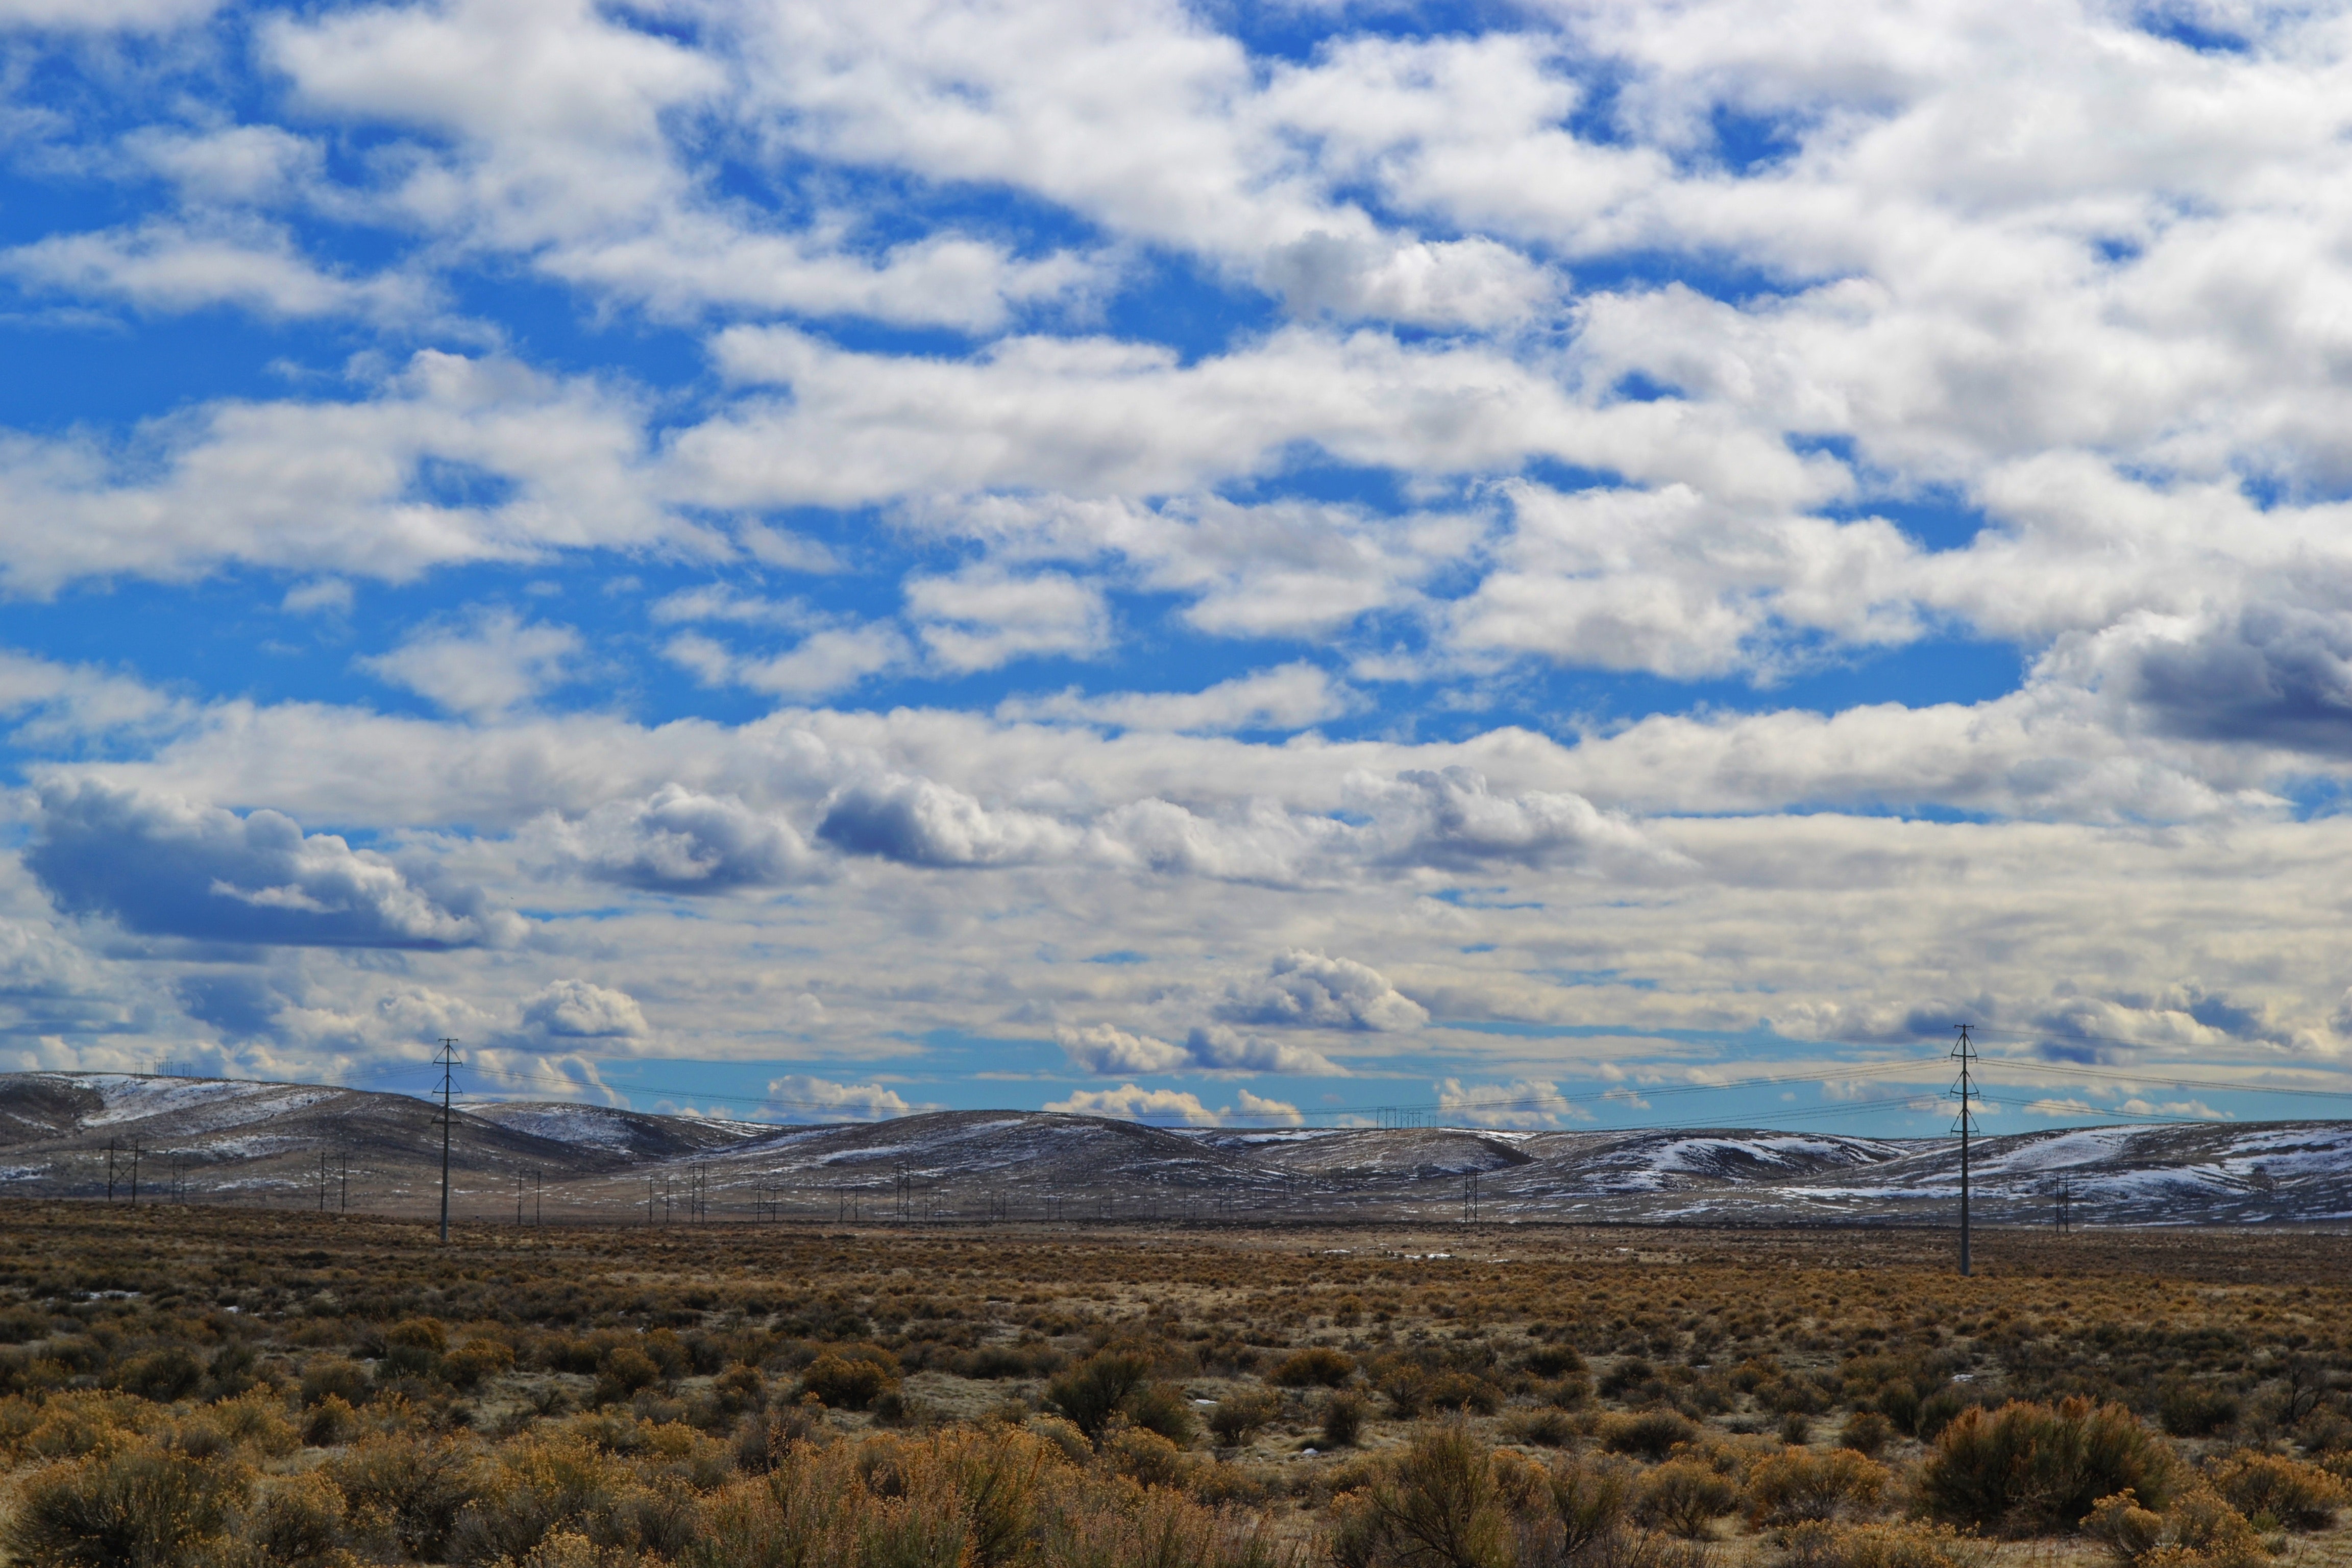
sky, cloud, mountainous landforms, highland, mountain, wilderness, steppe, ecoregion, natural environment, natural landscape, tundra, plain, daytime, grassland, hill, fell, mountain range, landscape, cumulus, tree, plant community, national park, horizon, road, plateau, meteorological phenomenon, shrubland, geology, prairie, savanna, ridge, badlands